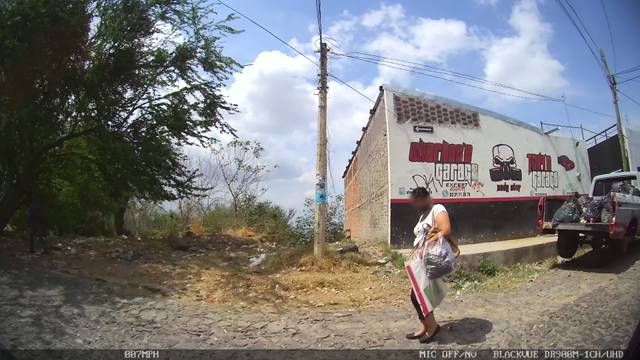
Region: Mexico
Coordinates: 20.63, -103.232